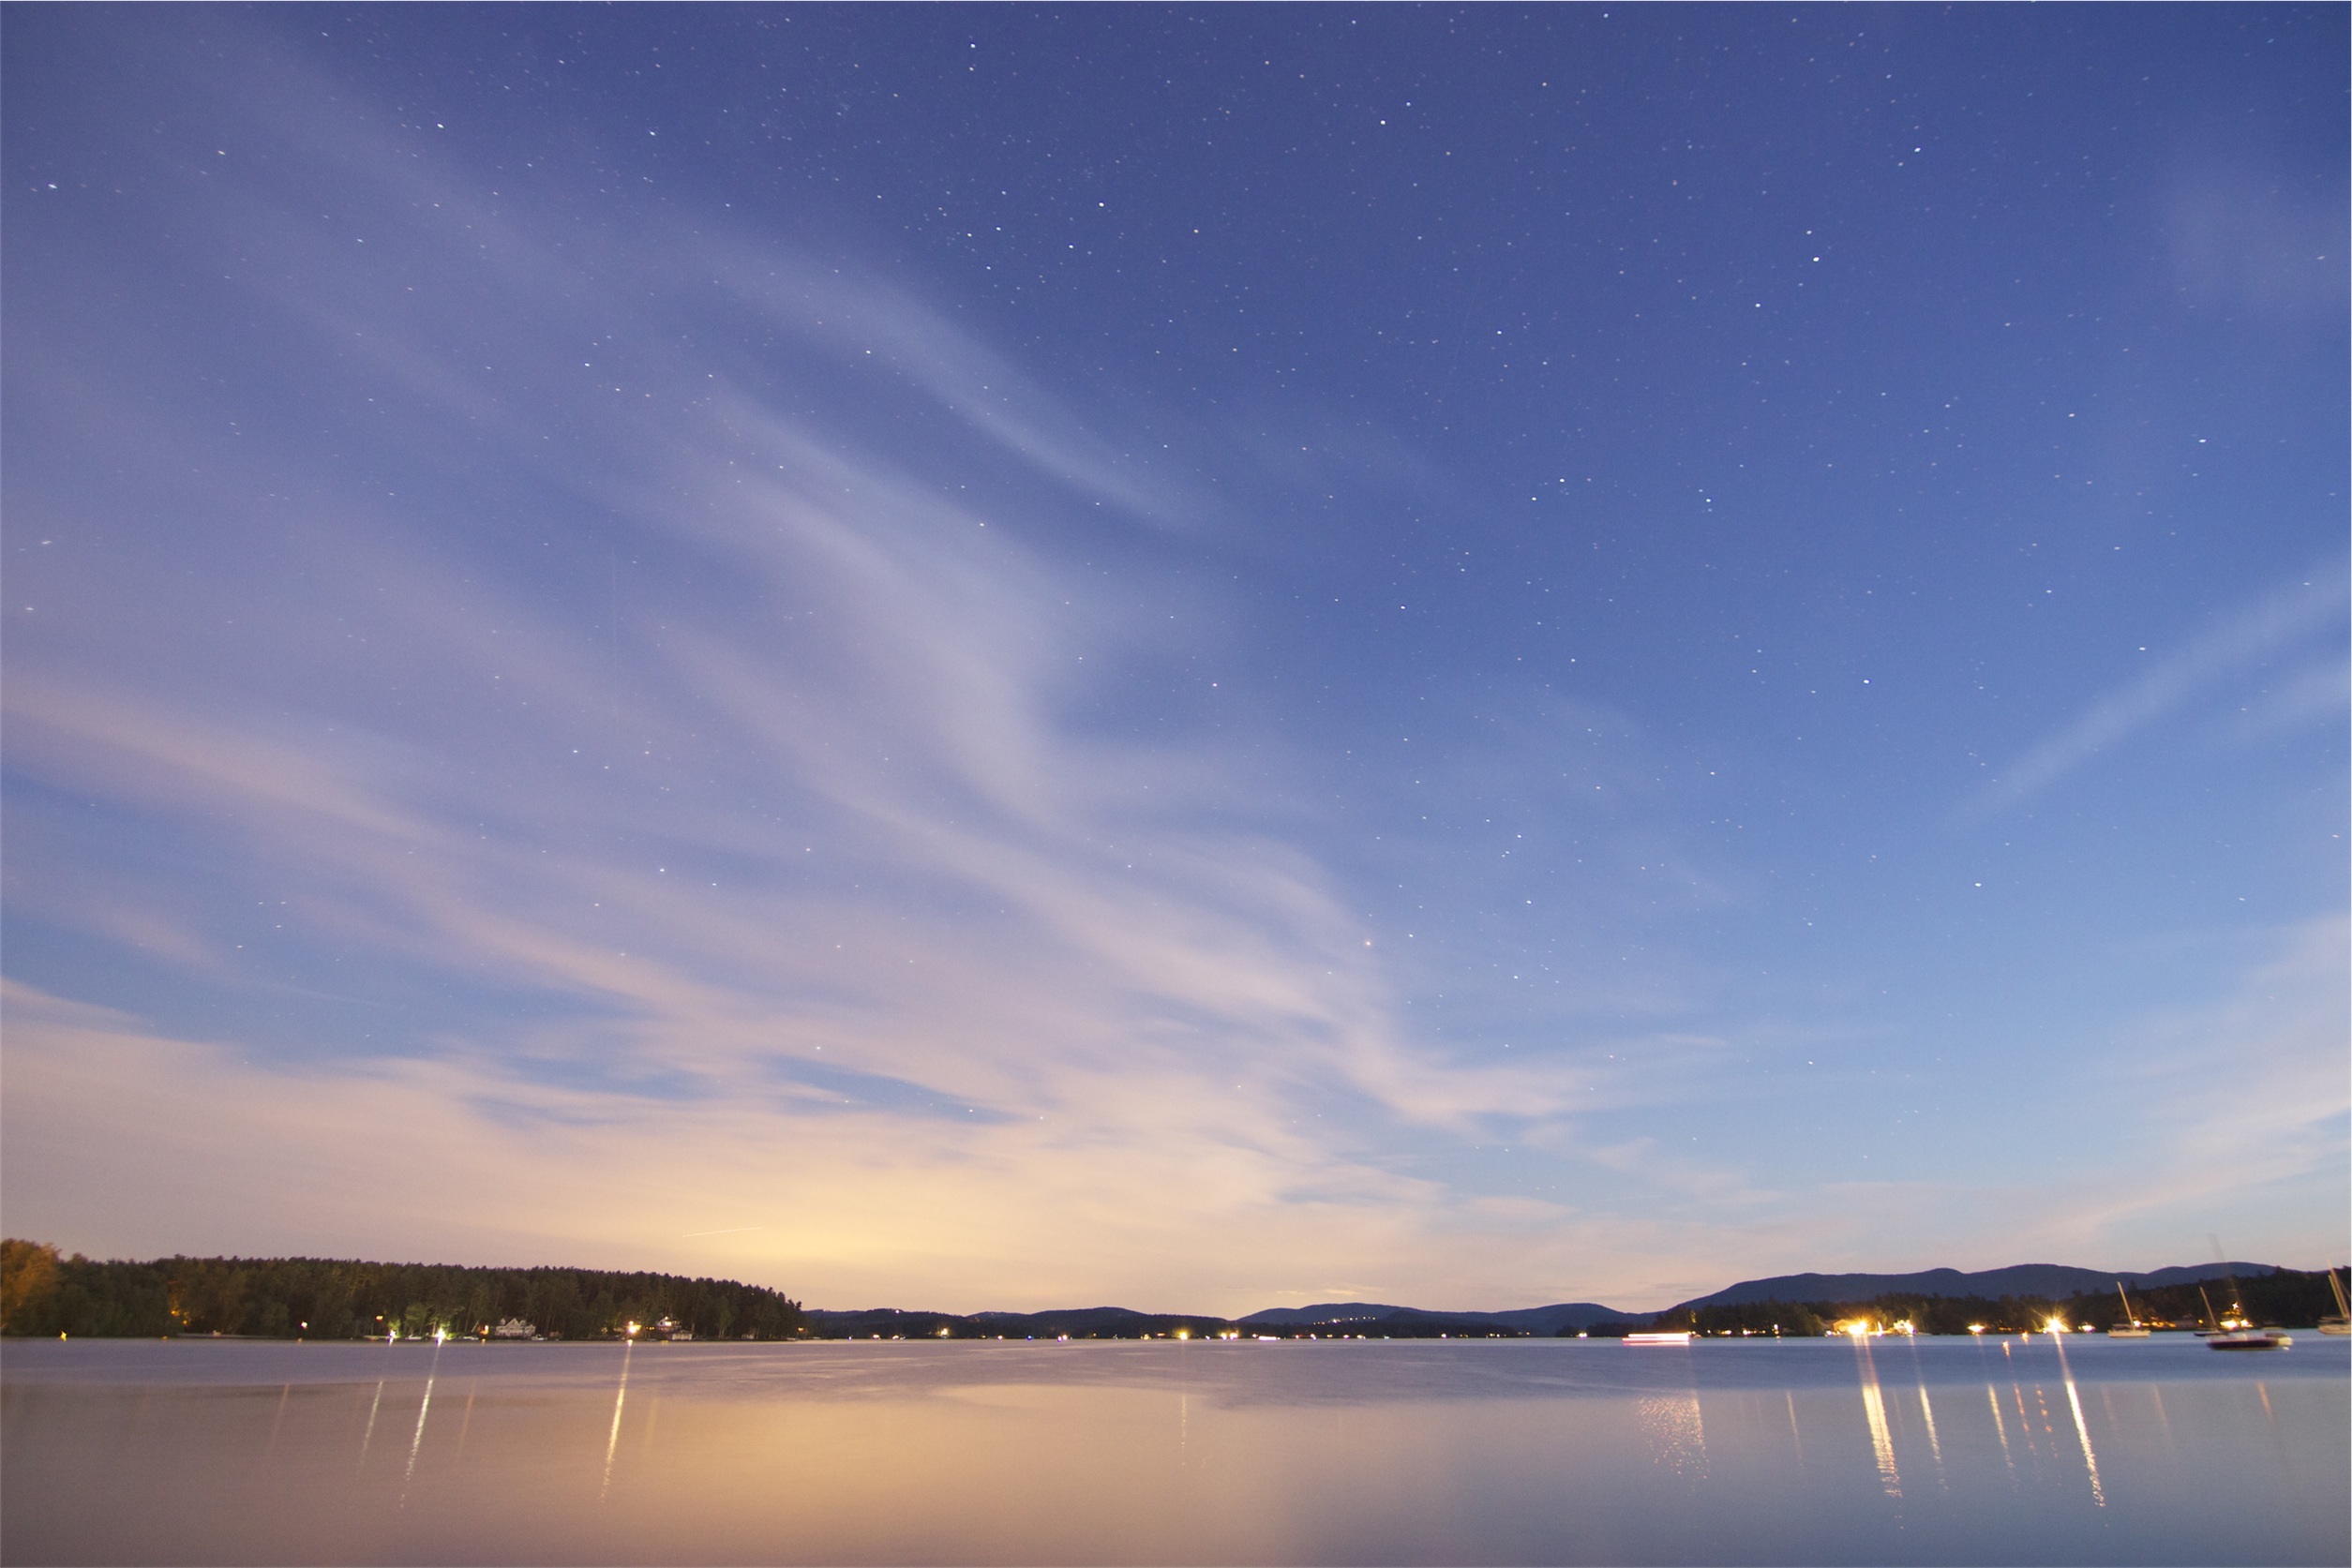
sea, water, ocean, horizon, cloud, sky, sunrise, sunset, night, sunlight, morning, lake, dawn, atmosphere, dusk, evening, reflection, moonlight, clouds, stars, boats, loch